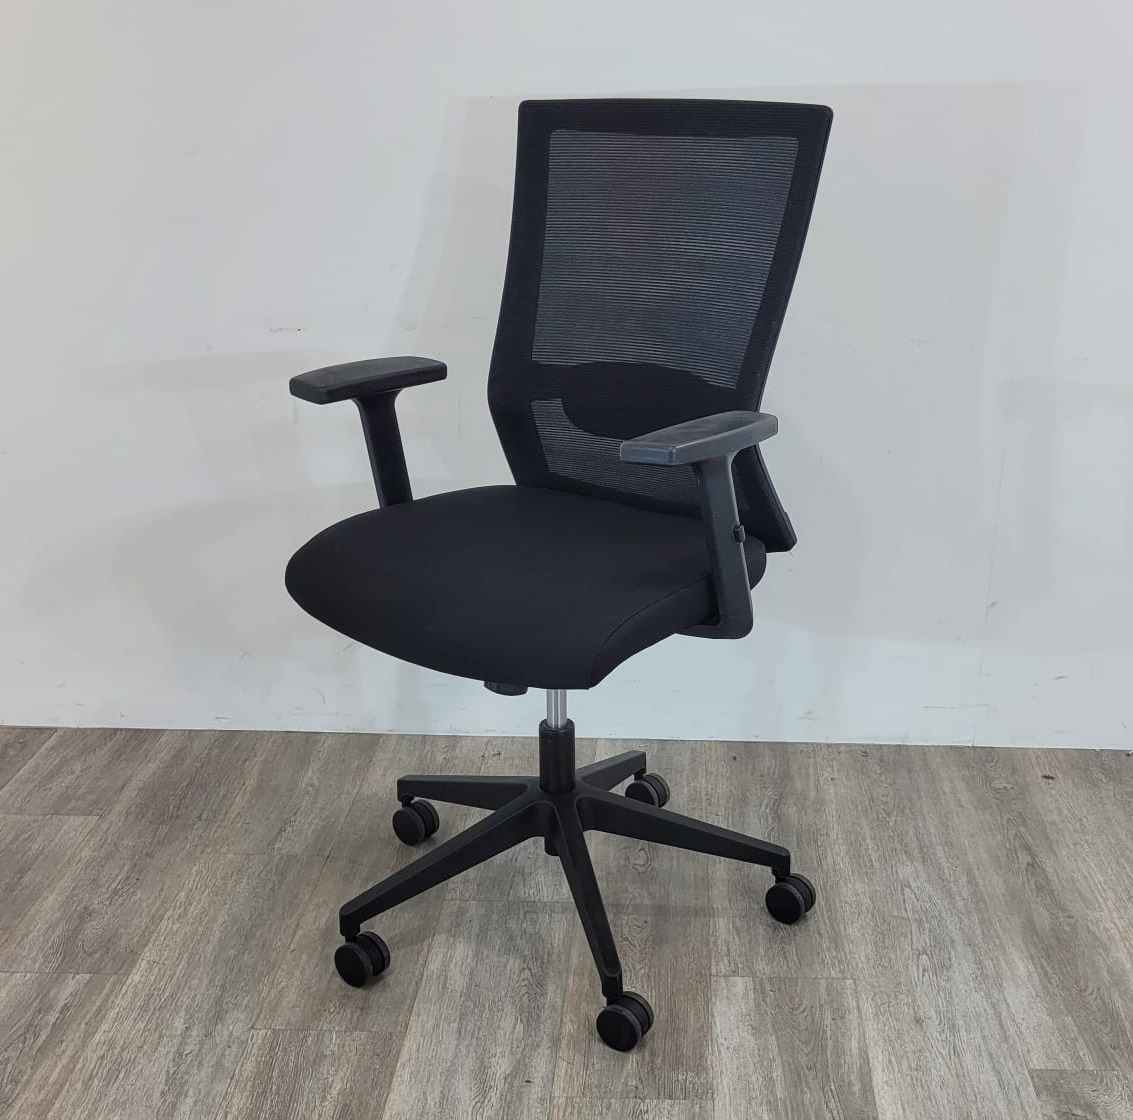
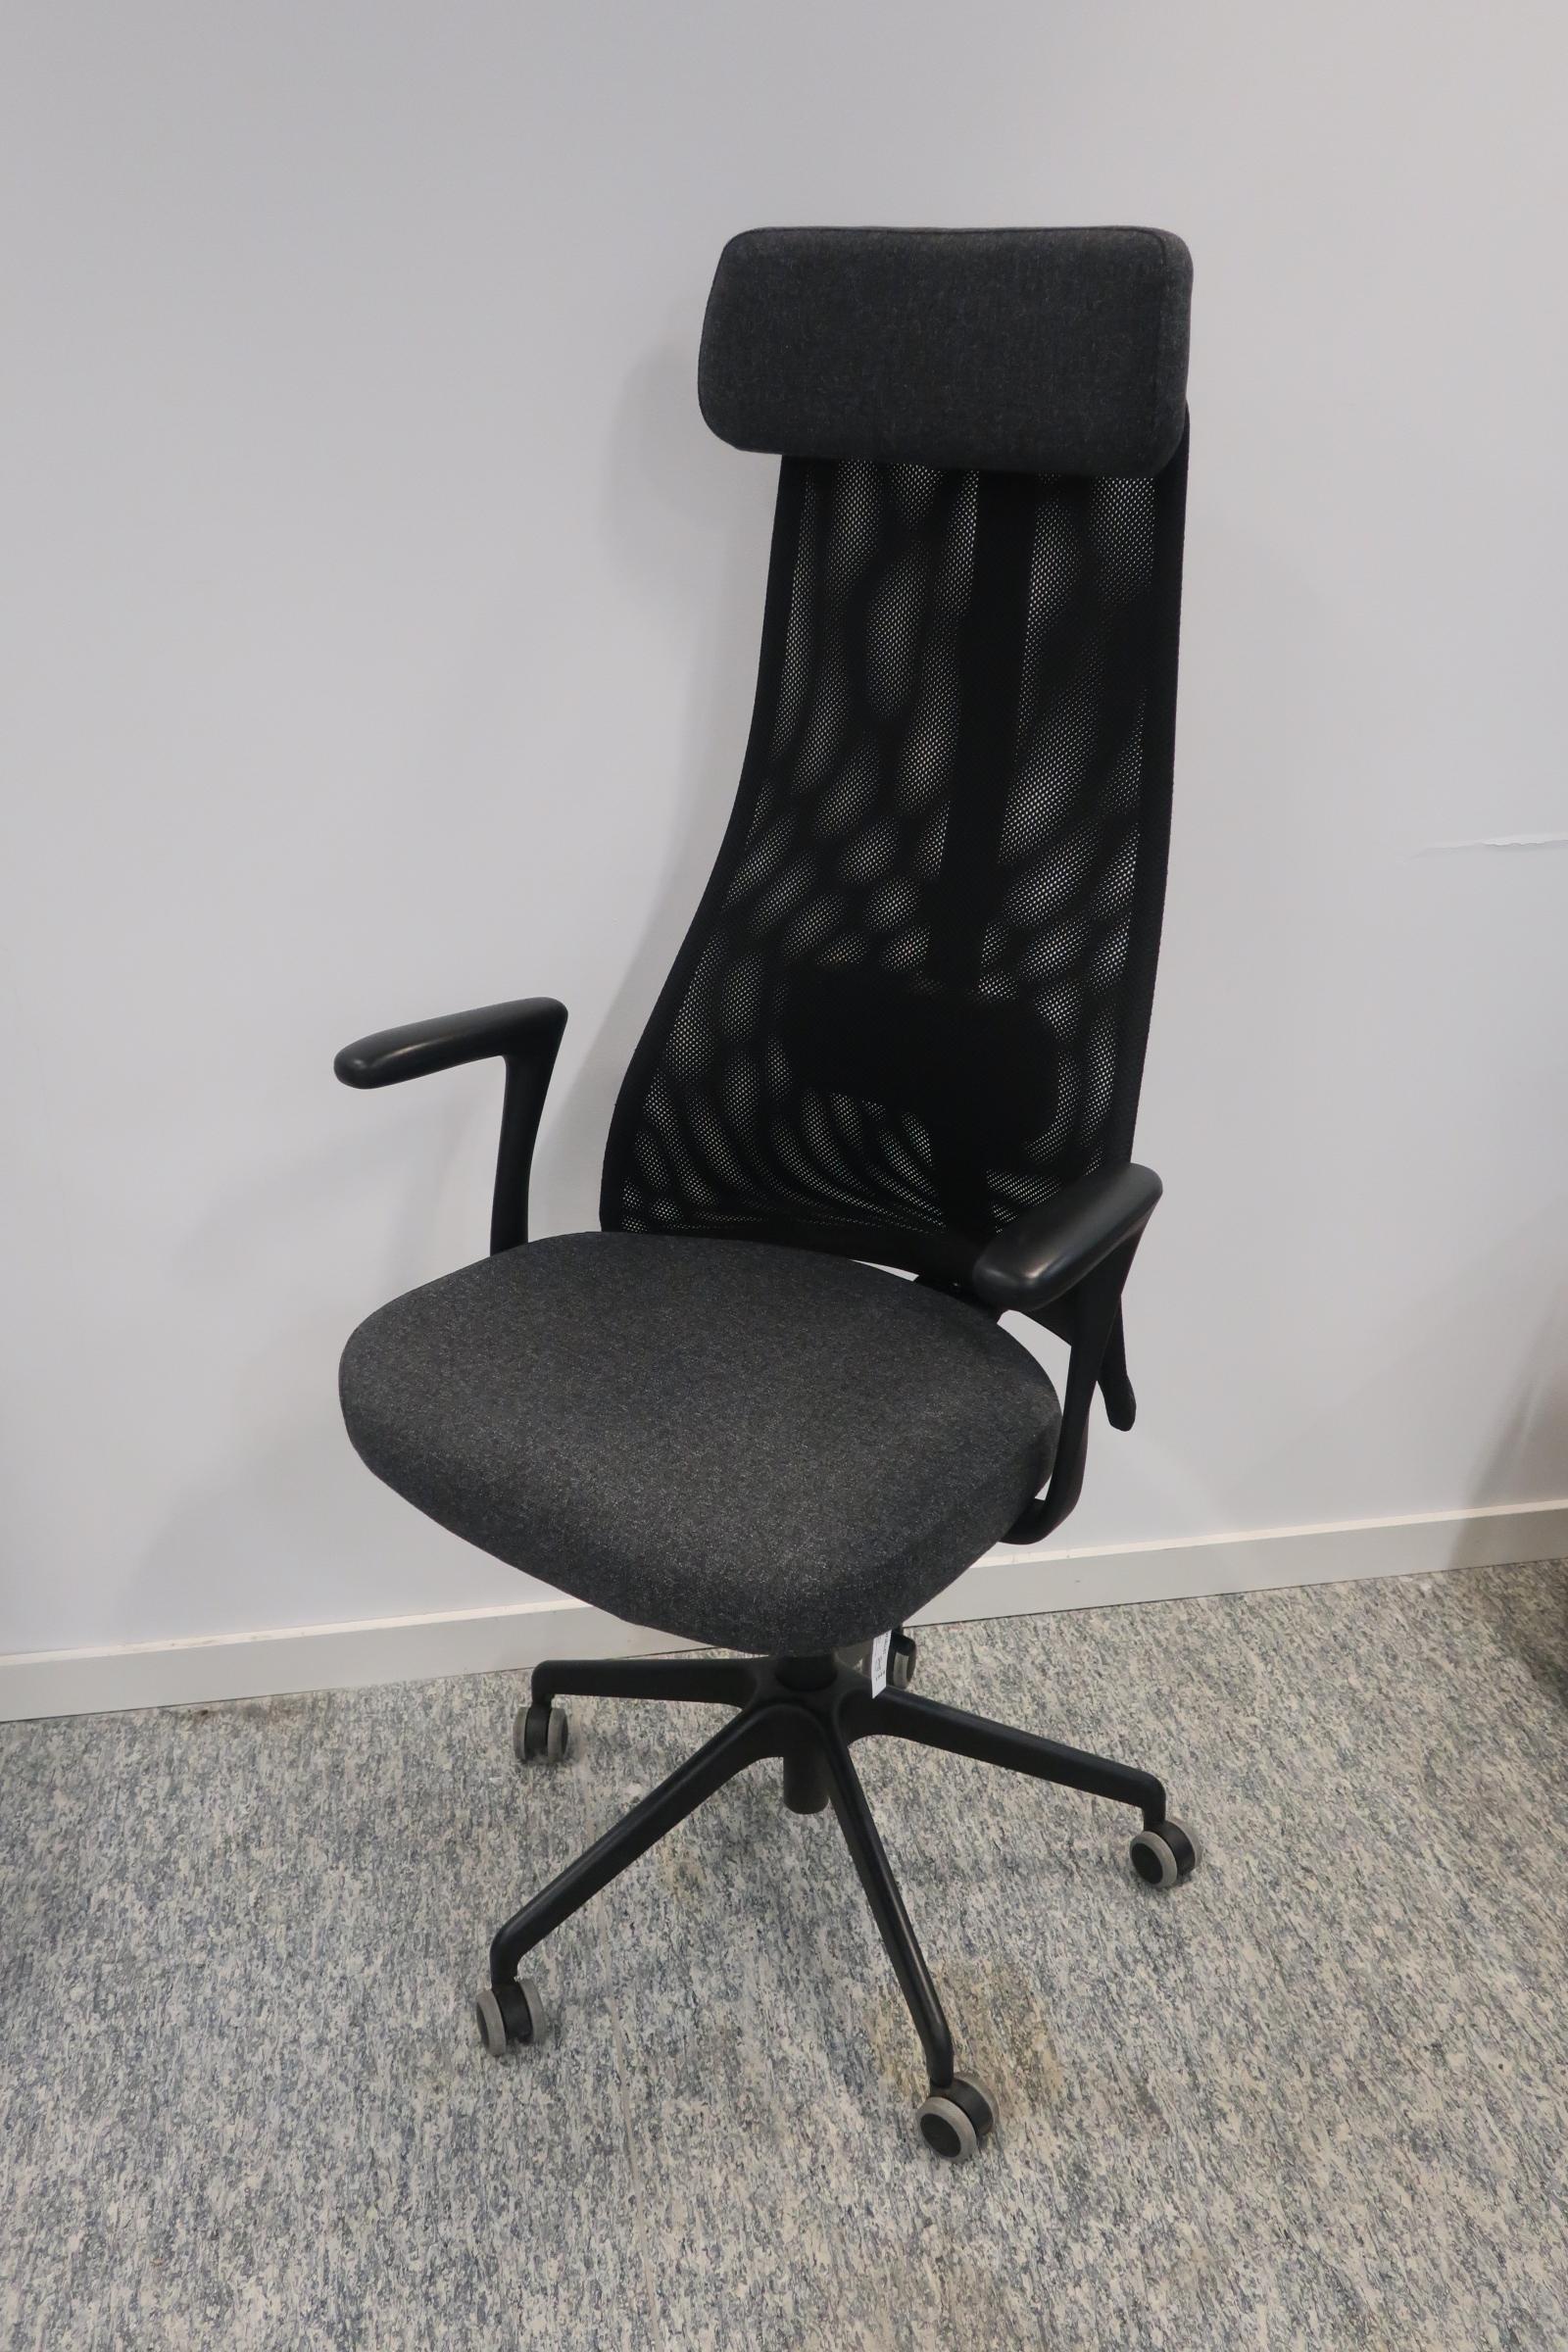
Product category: items_chair
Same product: no